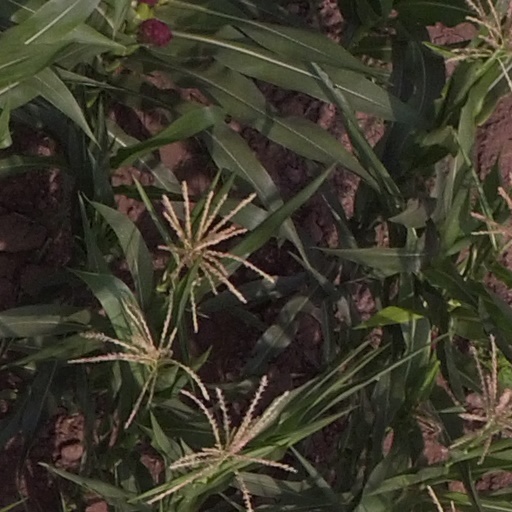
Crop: maize; corn